STS-115

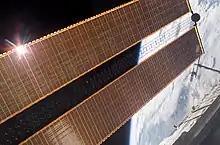
A solar array on the P4 truss fully deployed on Day 6

Day 6 continued the installation of the solar array. The unfurling of the solar panels themselves began a little behind schedule due to the problem encountered on Day 5 with SARJ. This problem was determined to be in the software, and a workaround was developed. The unfurling of the panels continued throughout the morning in stages to prevent the panels sticking, as they did during STS-97. It was noted by the crew that some panels were still sticking together, but this didn't cause any problems. Although the installation has been completed, the solar arrays will not provide power to the station until the next shuttle mission, STS-116, scheduled for December 2006, when the station will undergo a major electrical system rewiring.